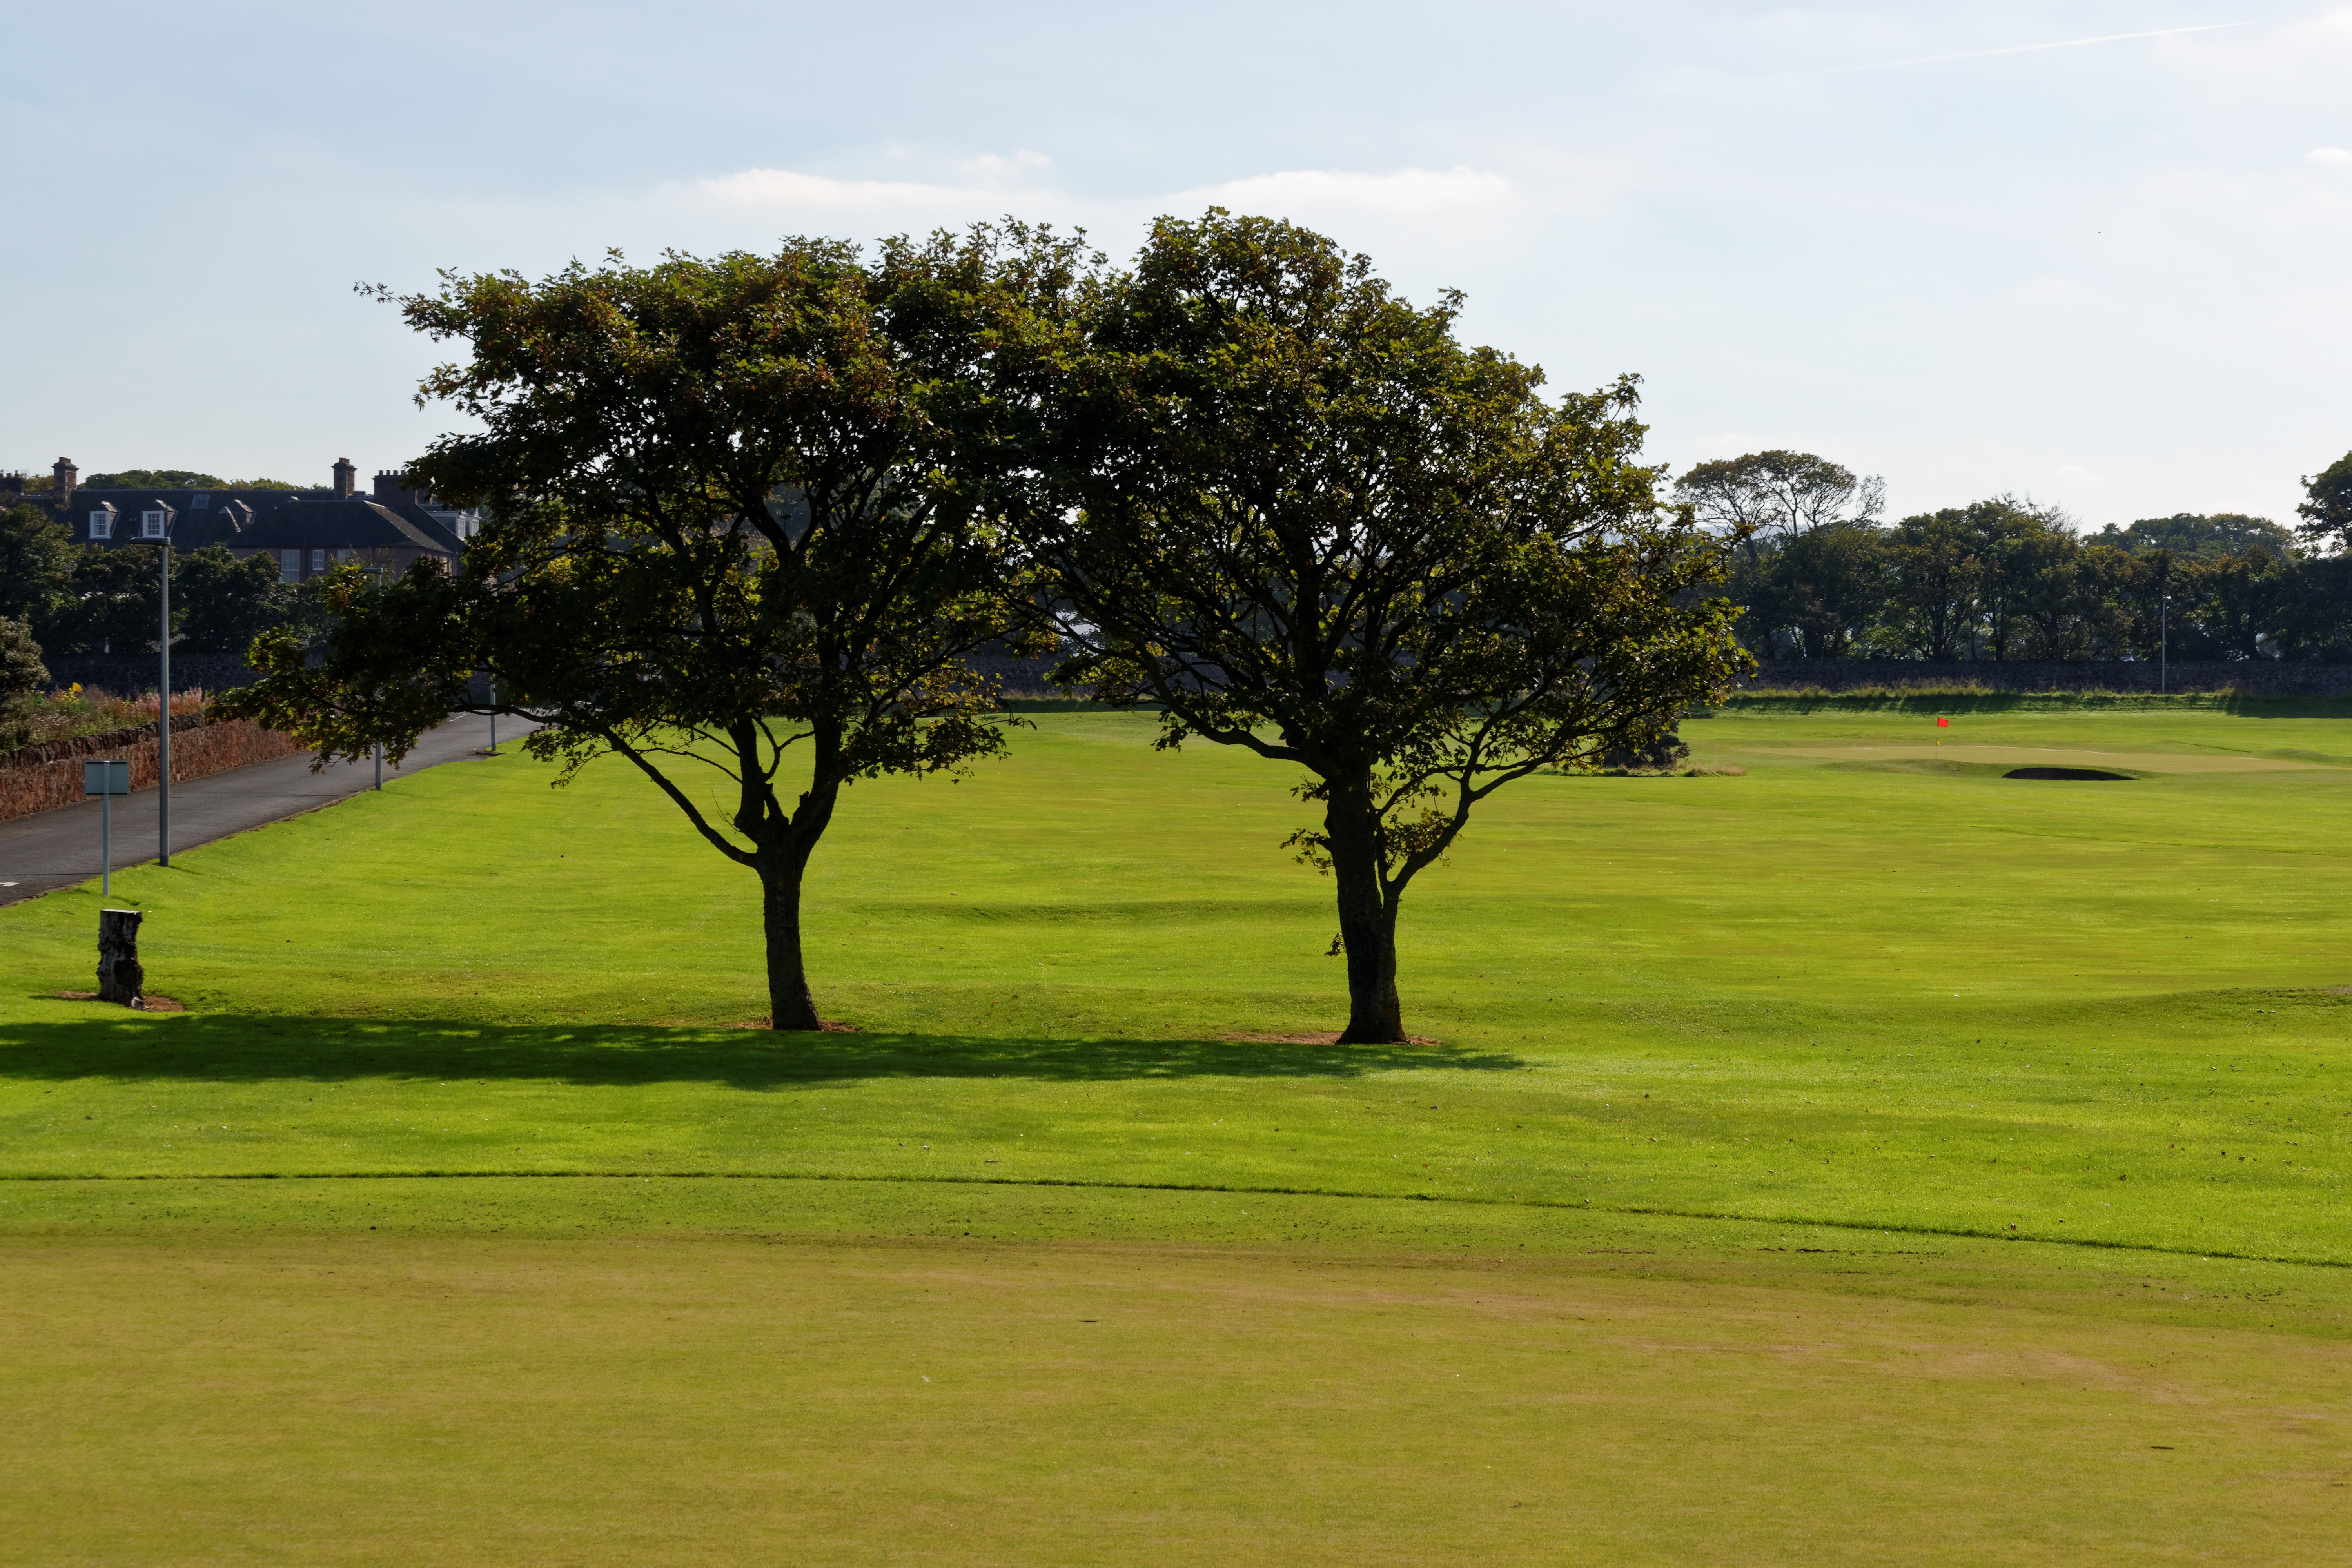
landscape, tree, nature, grass, outdoor, cloud, structure, sky, sport, field, lawn, meadow, view, recreation, green, scenic, autumn, scenery, plain, golf, golf course, golf club, trees, sports, grassland, course, fairway, hobby, nobody, bunker, ball game, outdoor recreation, woody plant, sport venue